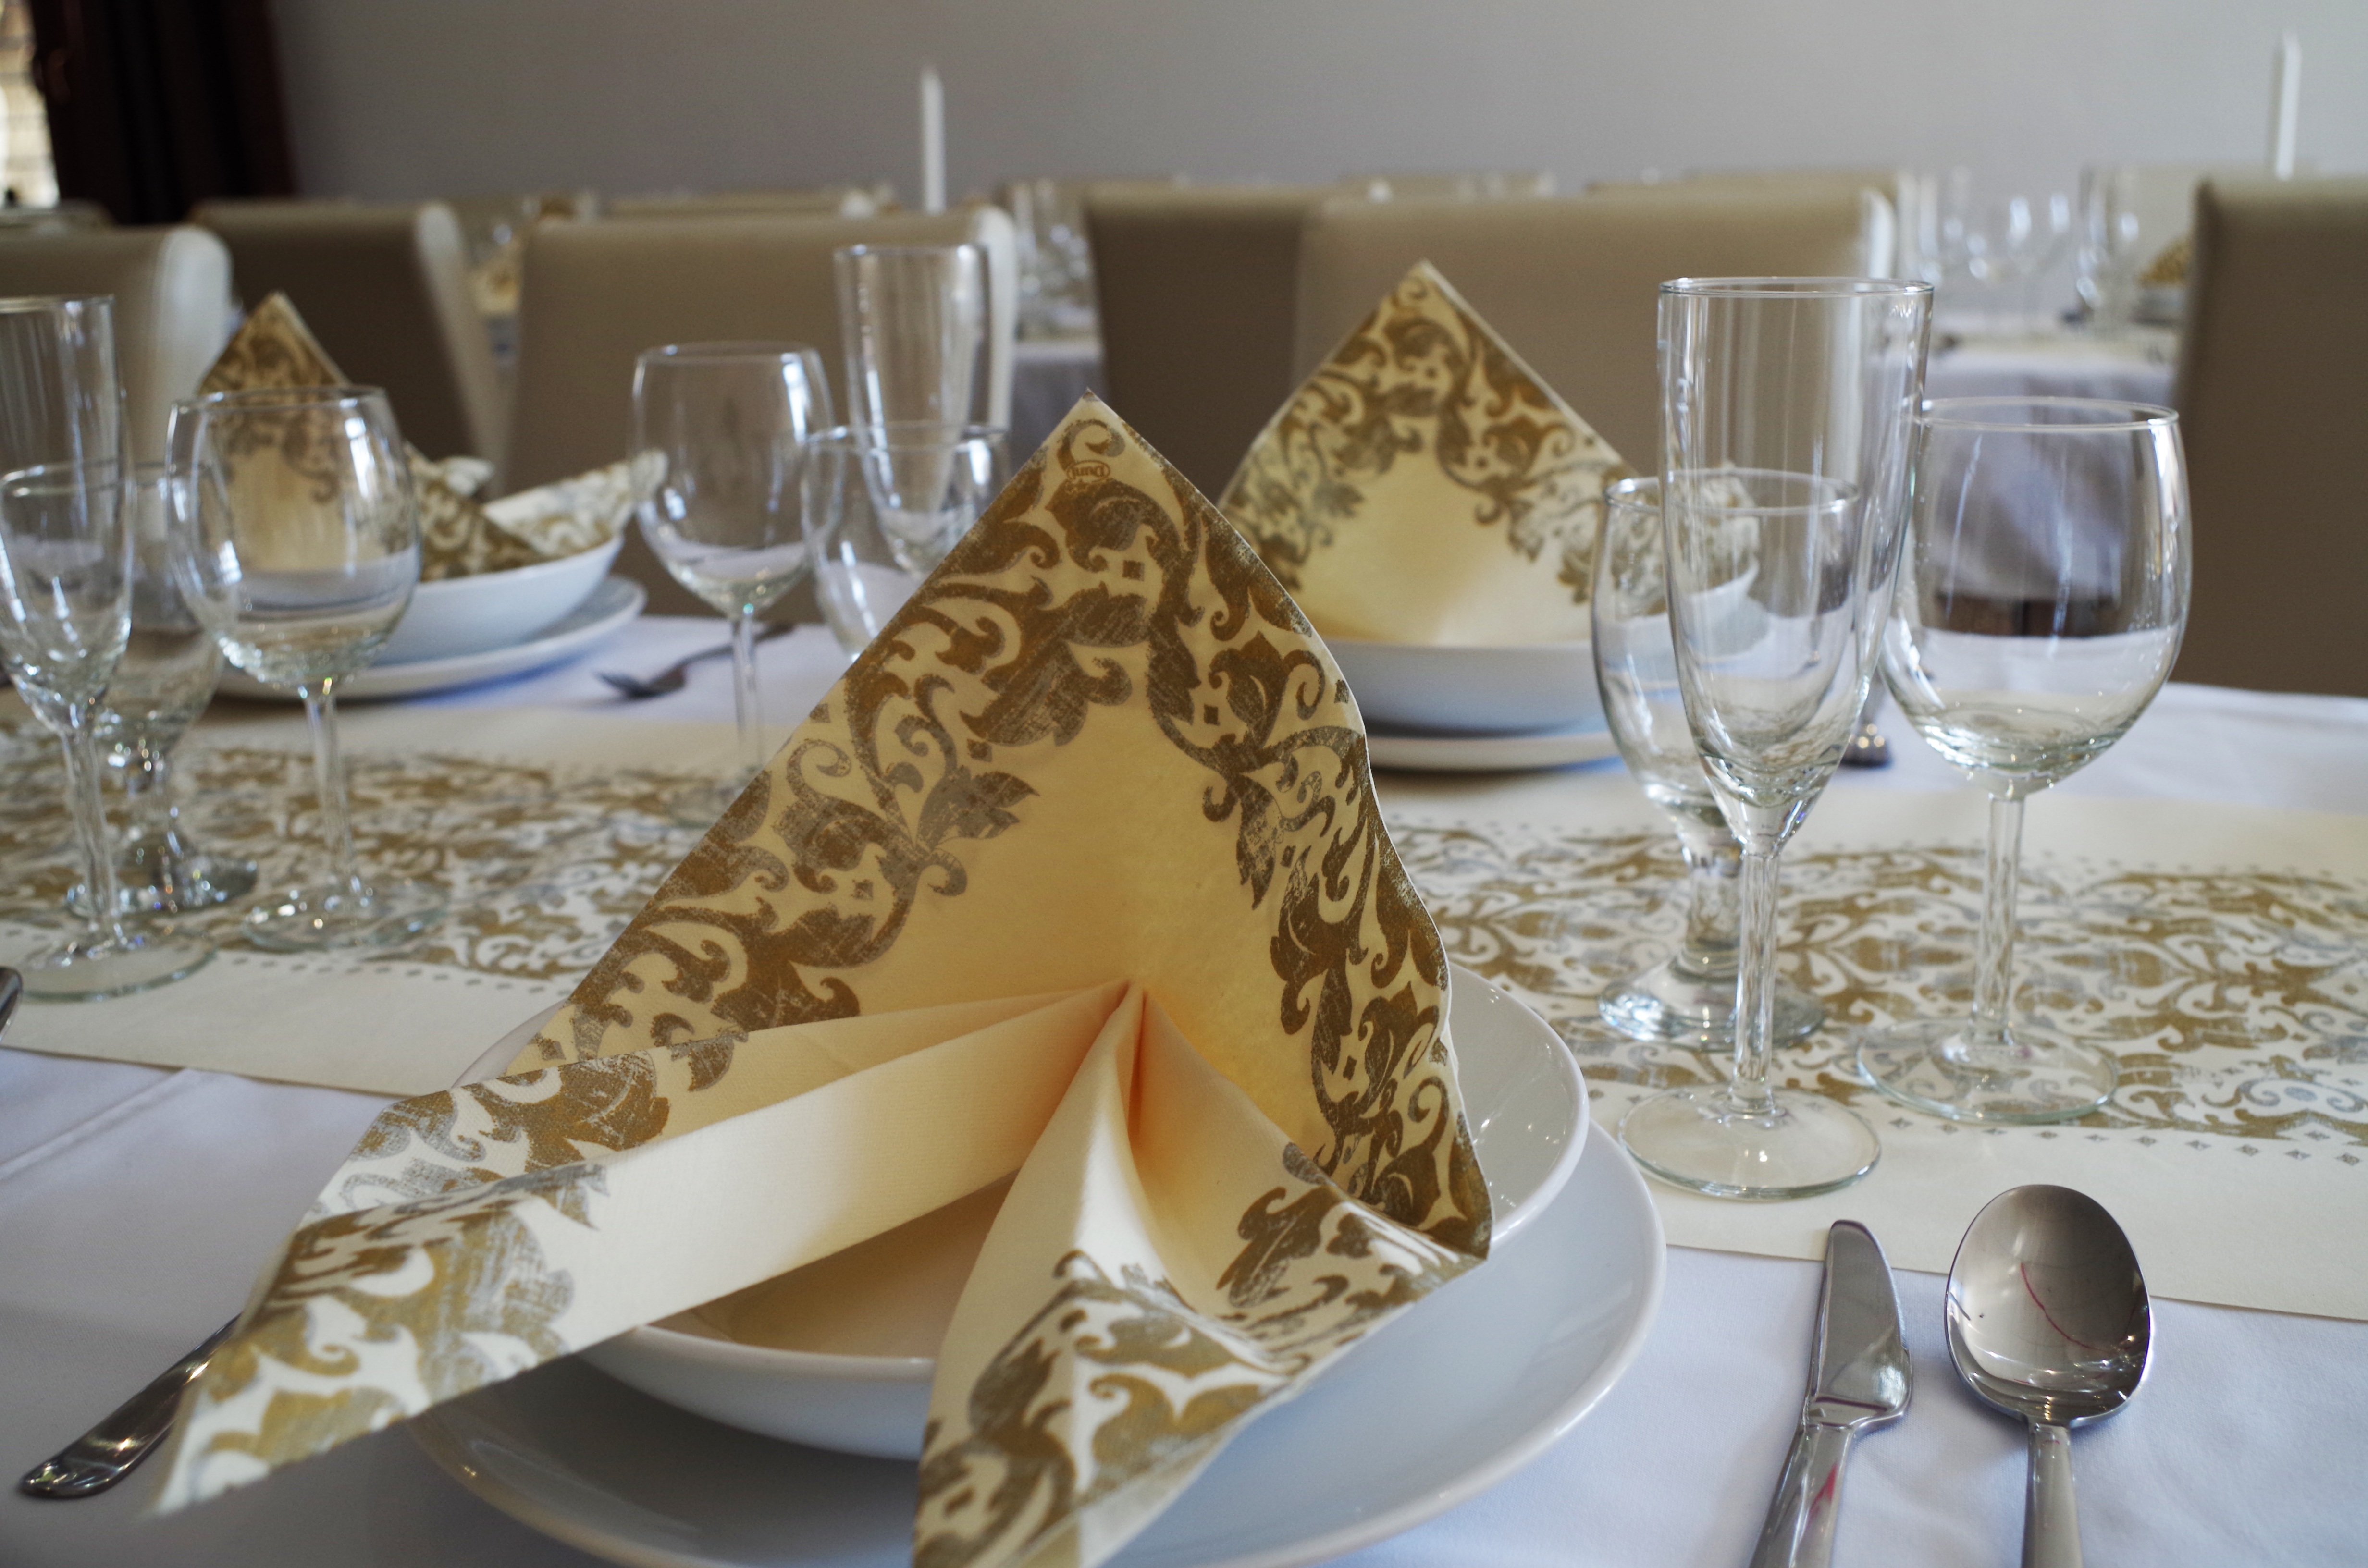
table, restaurant, celebration, meal, wedding, tablecloth, interior design, place setting, ceremony, design, dinner, party, banquet, event, dining room, centrepiece, table manners, serviettes, rehearsal dinner